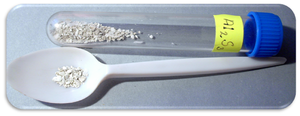
Le sulfure d'aluminium est un composé inorganique de formule Al₂S₃. Ce composé incolore aux propriétés chimiques intéressantes existe sous différentes formes. Il est sensible à l'humidité, subissant facilement une hydrolyse en oxydes d'aluminium hydratés/hydroxydes d'aluminium, générant également du sulfure d'hydrogène gazeux.